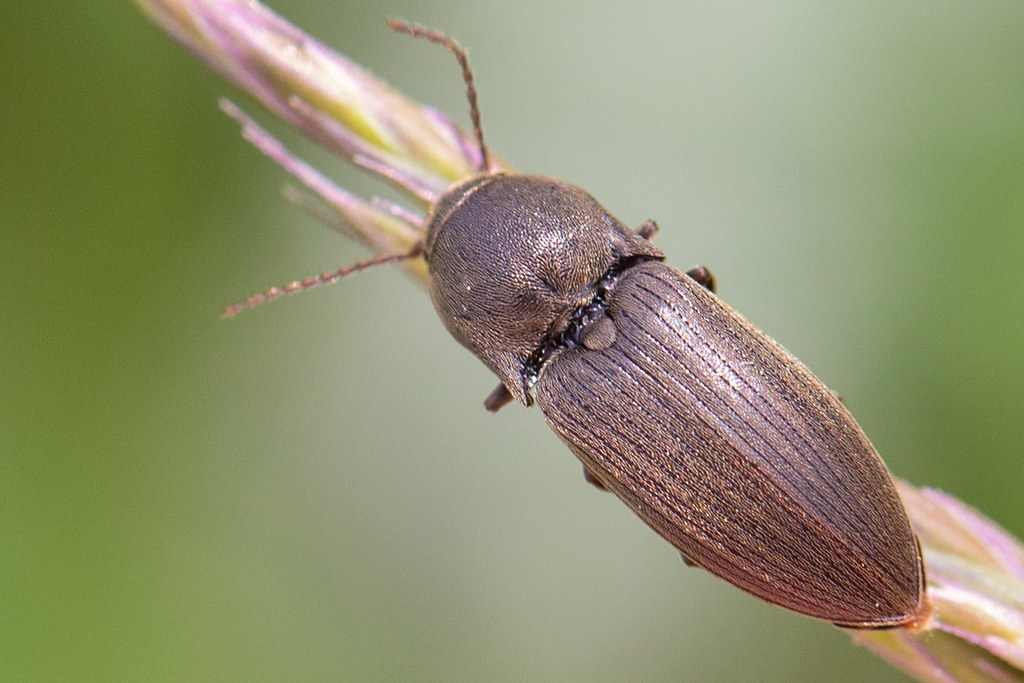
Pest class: clickbeetles_wireworms